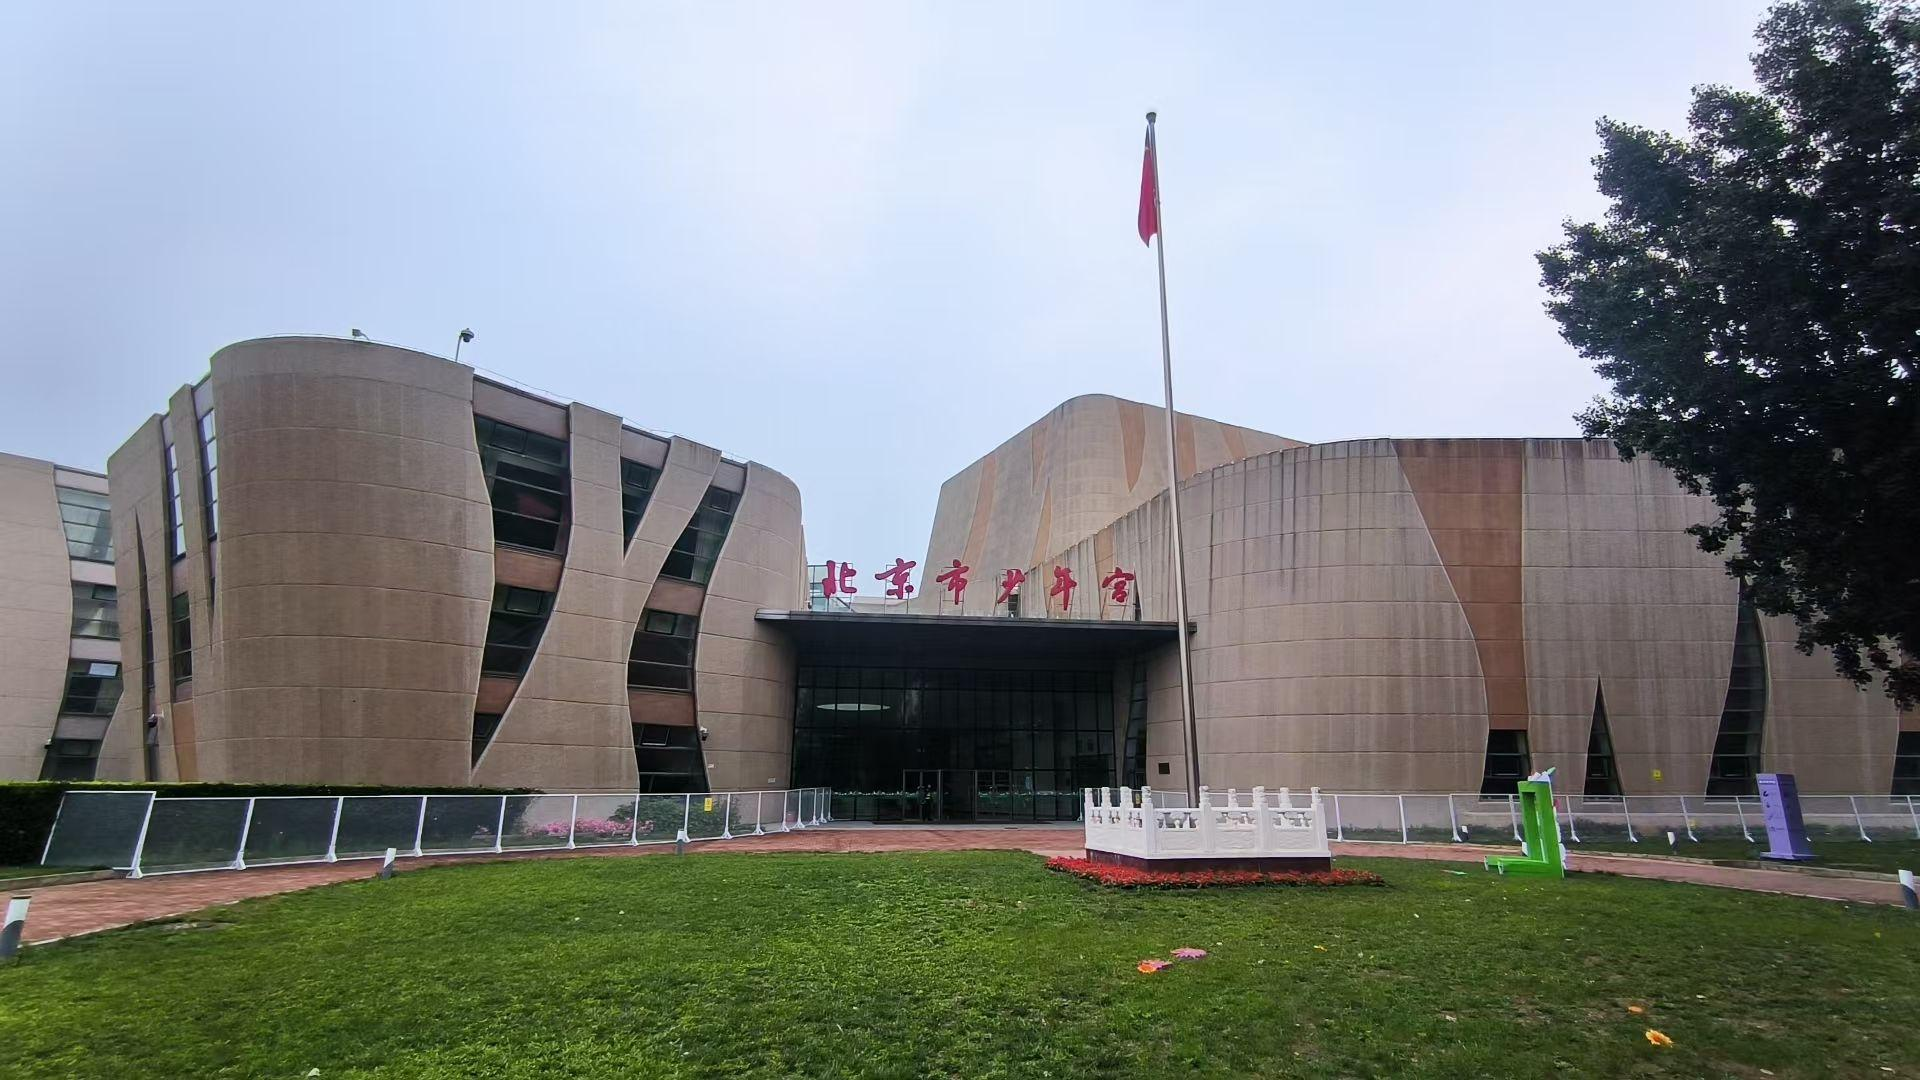
地标名称：北京市少年宫(向新西里东)
所在城市：北京市·东城区